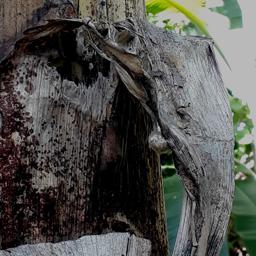
Label: PSEUDOSTEM WEEVIL